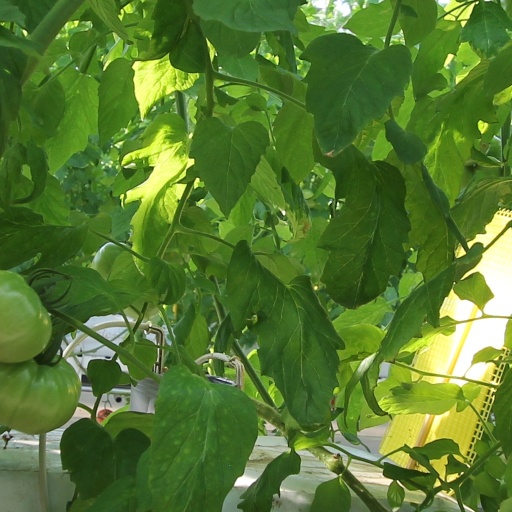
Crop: tomato